Mono–Inyo Craters

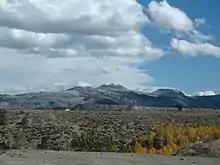
Mono Craters

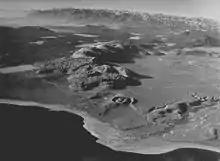
The Mono Craters form an arc of overlapping lava domes and flows.

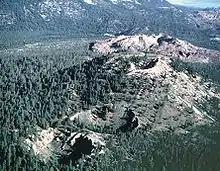
The Inyo Craters are a set of explosion pits.

The Mono–Inyo Craters form a volcanic chain in Eastern California that sits along a narrow north–south-trending fissure system extending from the north shore of Mono Lake through the western Long Valley Caldera, south of Mammoth Mountain. The chain is within the Inyo National Forest and Mono County; the nearest incorporated community is Mammoth Lakes. The craters are in the Great Basin geographic area.